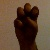
The image shows a hand gesture representing the letter 'E' in Indian Sign Language.